Culture of Italy

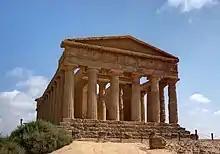
Valle dei Templi

Public holidays celebrated in Italy include religious, national, and regional observances. Italy's National Day, the "Festa della Repubblica" ('Republic Day'), is celebrated on 2 June each year, with the main celebration taking place in Rome, and commemorates the birth of the Italian Republic in 1946. The ceremony of the event organised in Rome includes the deposition of a laurel wreath as a tribute to the Italian Unknown Soldier at the Altare della Patria by the president of the Italian Republic and a military parade along Via dei Fori Imperiali in Rome.